2009 Houston Cougars football team

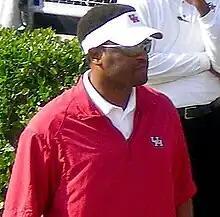
Houston head coach Kevin Sumlin

The Northwestern State Demons of the Southland Conference traveled to Houston to meet with the Cougars for the first time in school history. Head coach Bradley Dale Peveto, a former Houston defensive coordinator and assistant head coach, led the Demons in his first game ever. With the first five touchdowns for Houston resulting from the Cougars' first five possessions, the Demons' first first down occurred only after the score was 28–0 in the home team's favor. With the game well in hand for the Cougars in the third quarter, starting quarterback Case Keenum was rested for the rest of the game.